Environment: real
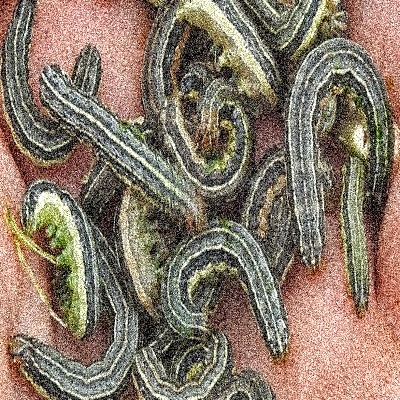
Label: fall_armyworm